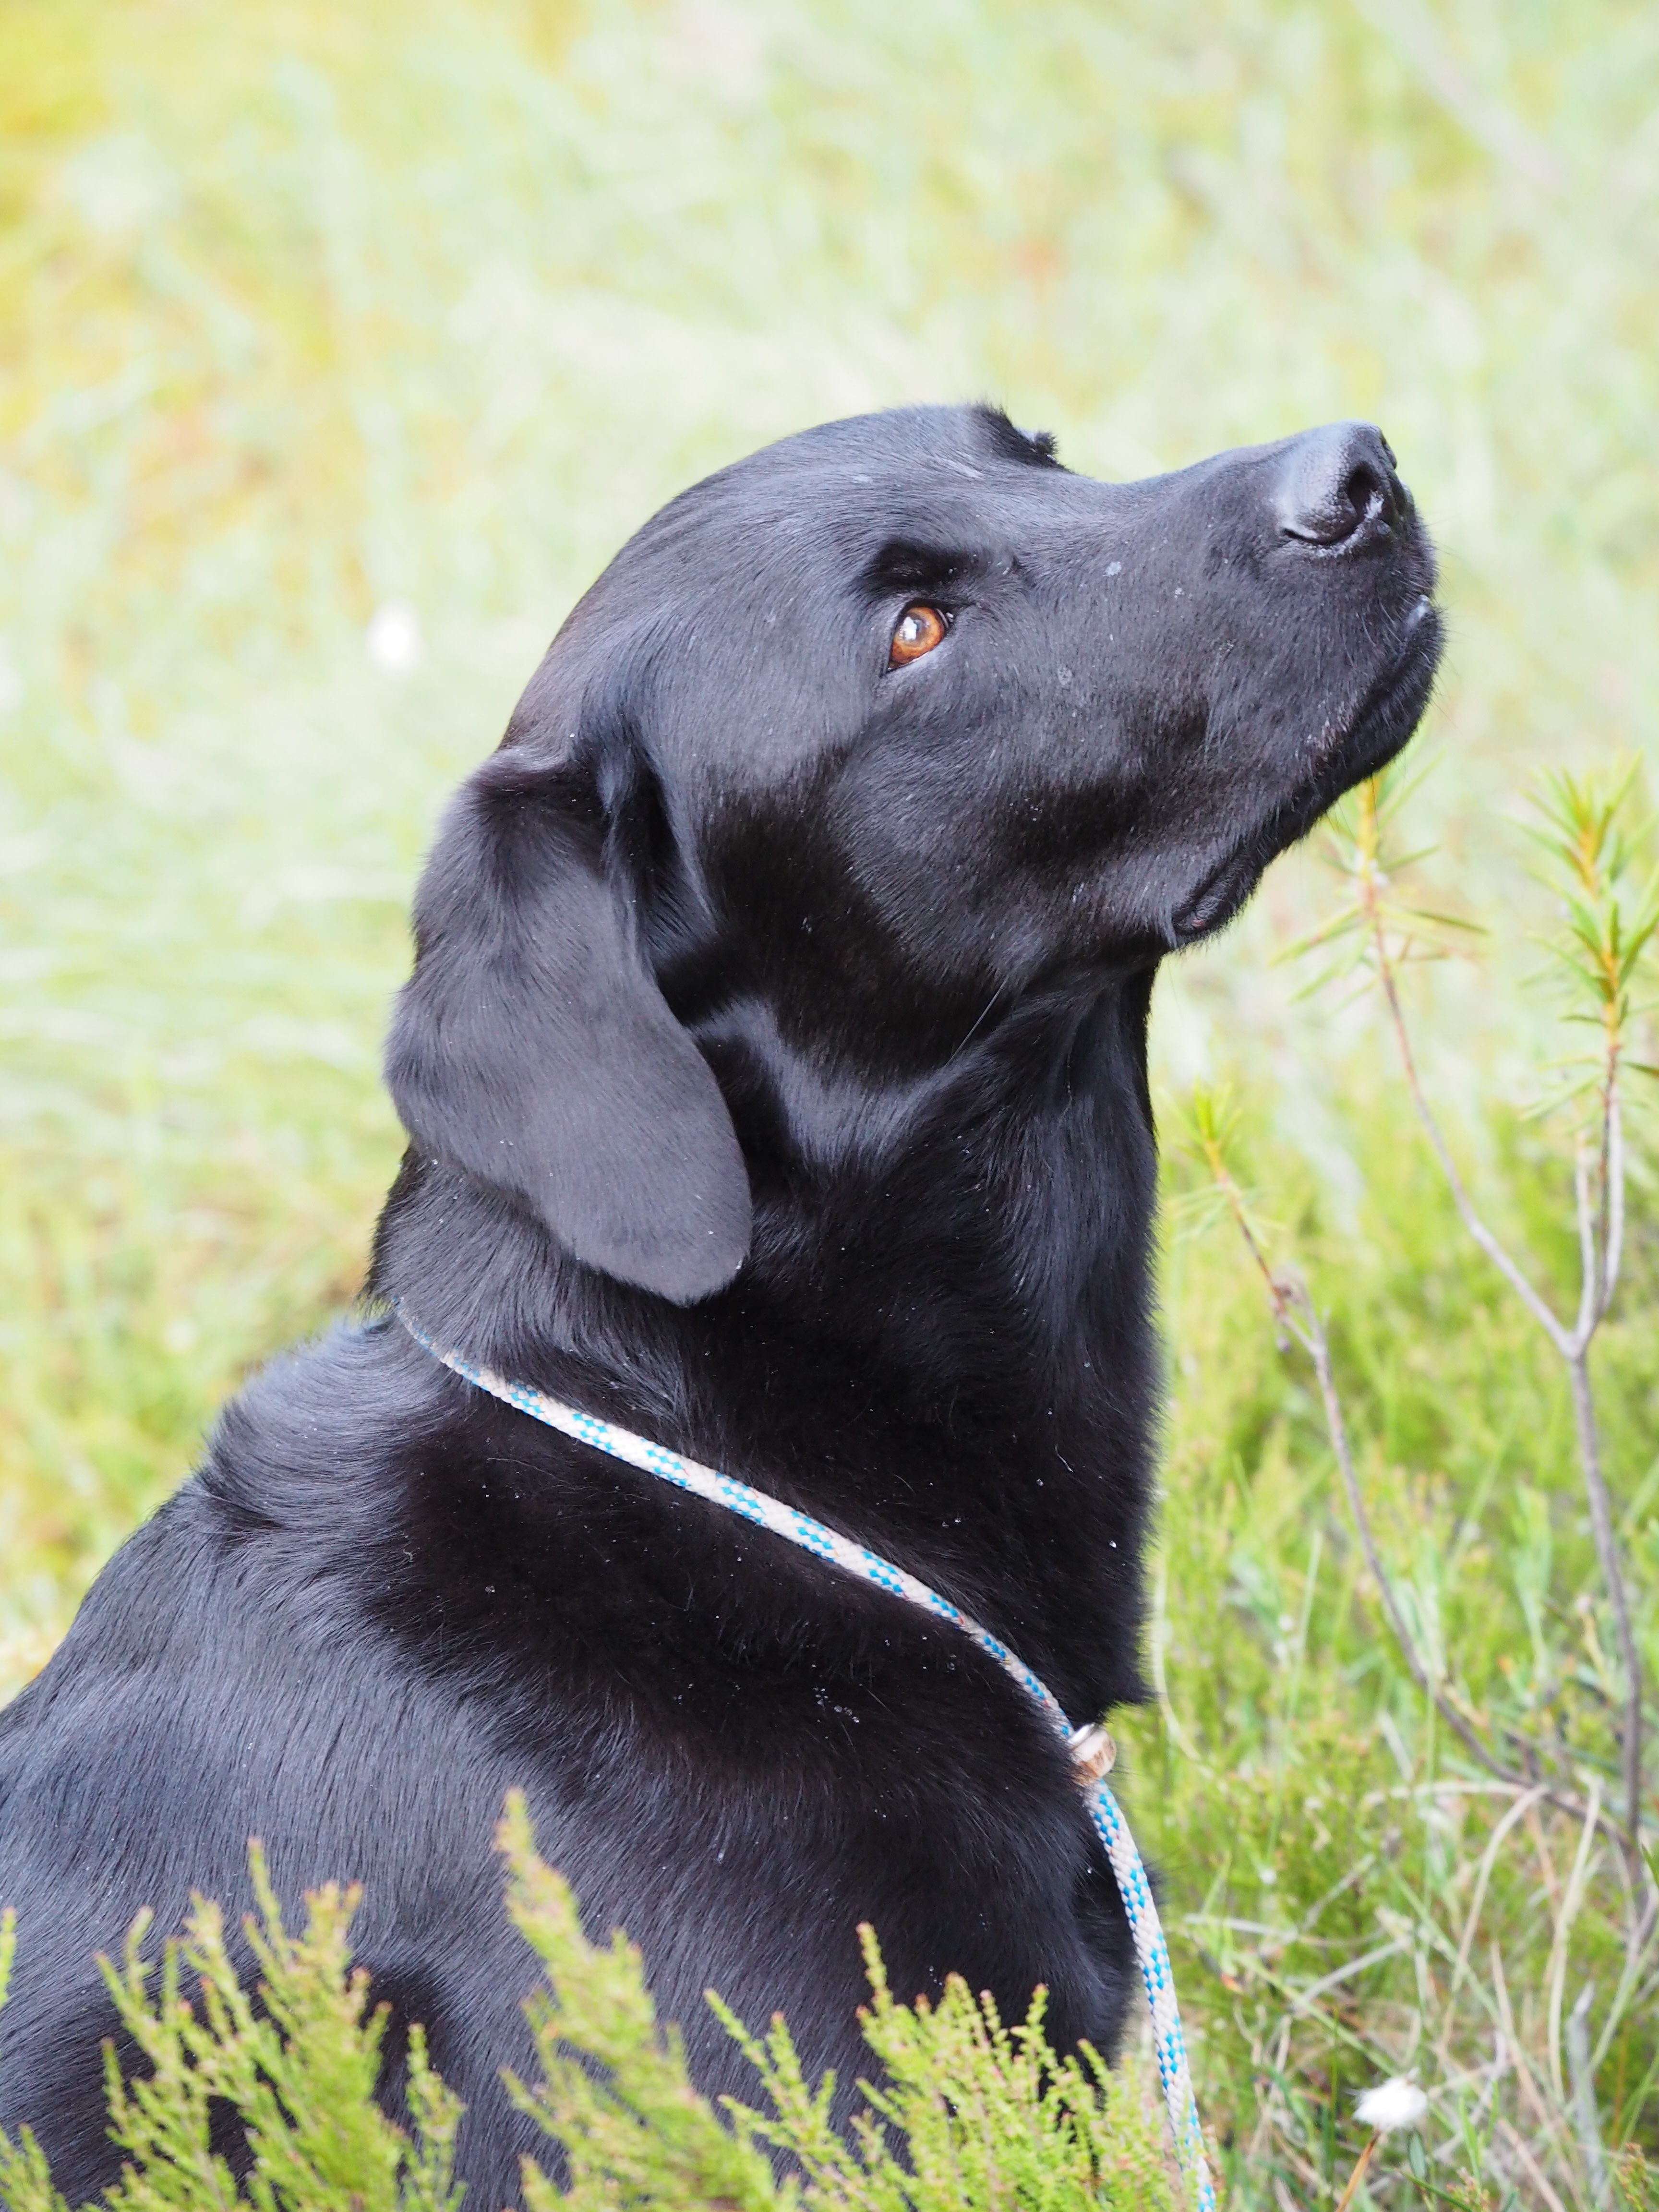
water, puppy, dog, mammal, black, vertebrate, labrador retriever, dog breed, retriever, dog like mammal, bird hunting